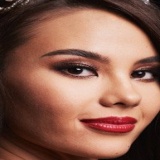
hoa hậu Catriona Gray